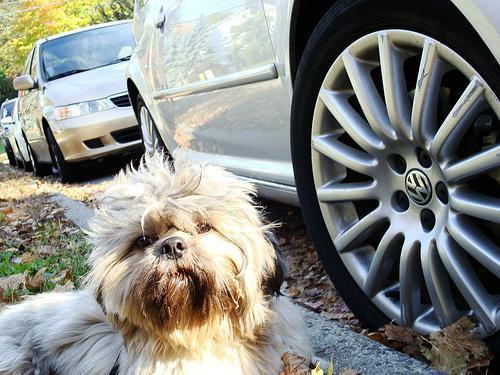
Tibetan_terrier